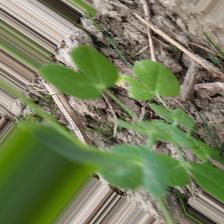
Label: Ascochyta blight